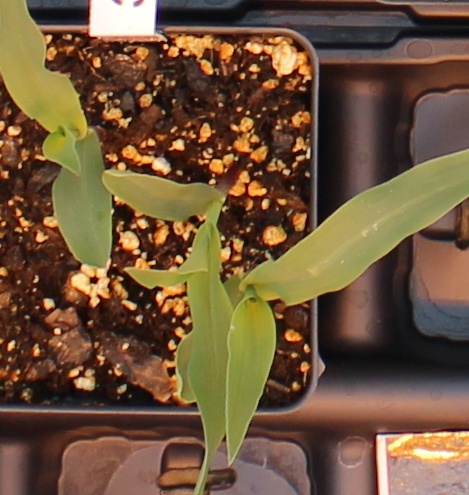
Label: Corn